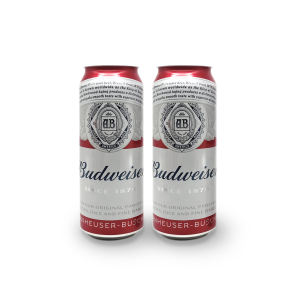
Label: metal